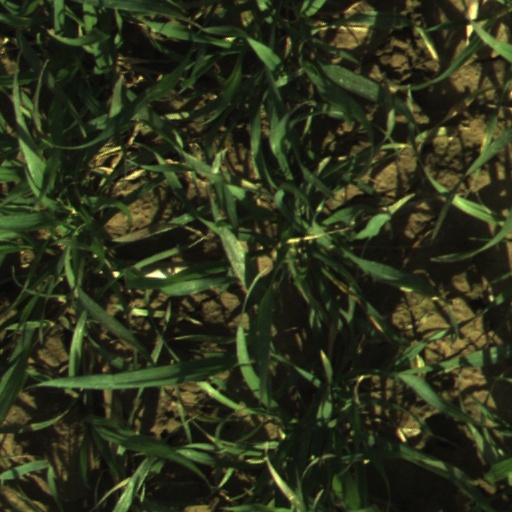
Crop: wheat